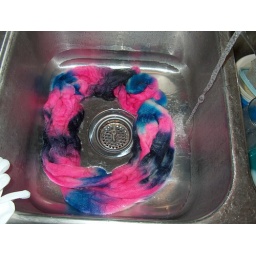
The pink, blue, and navy blue roving in the sink getting rinsed.